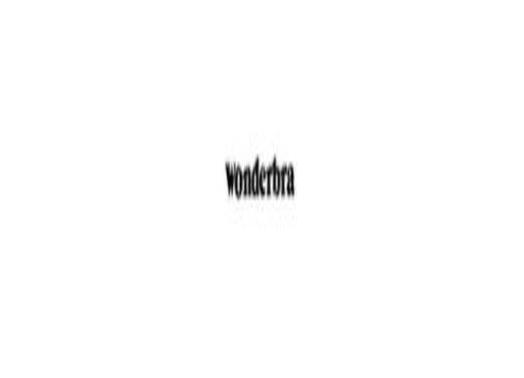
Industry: Clothes